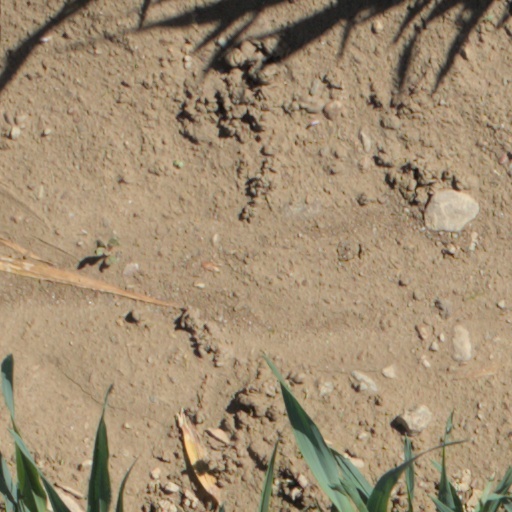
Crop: wheat